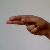
The image shows a hand gesture representing the letter 'H' in Indian Sign Language.